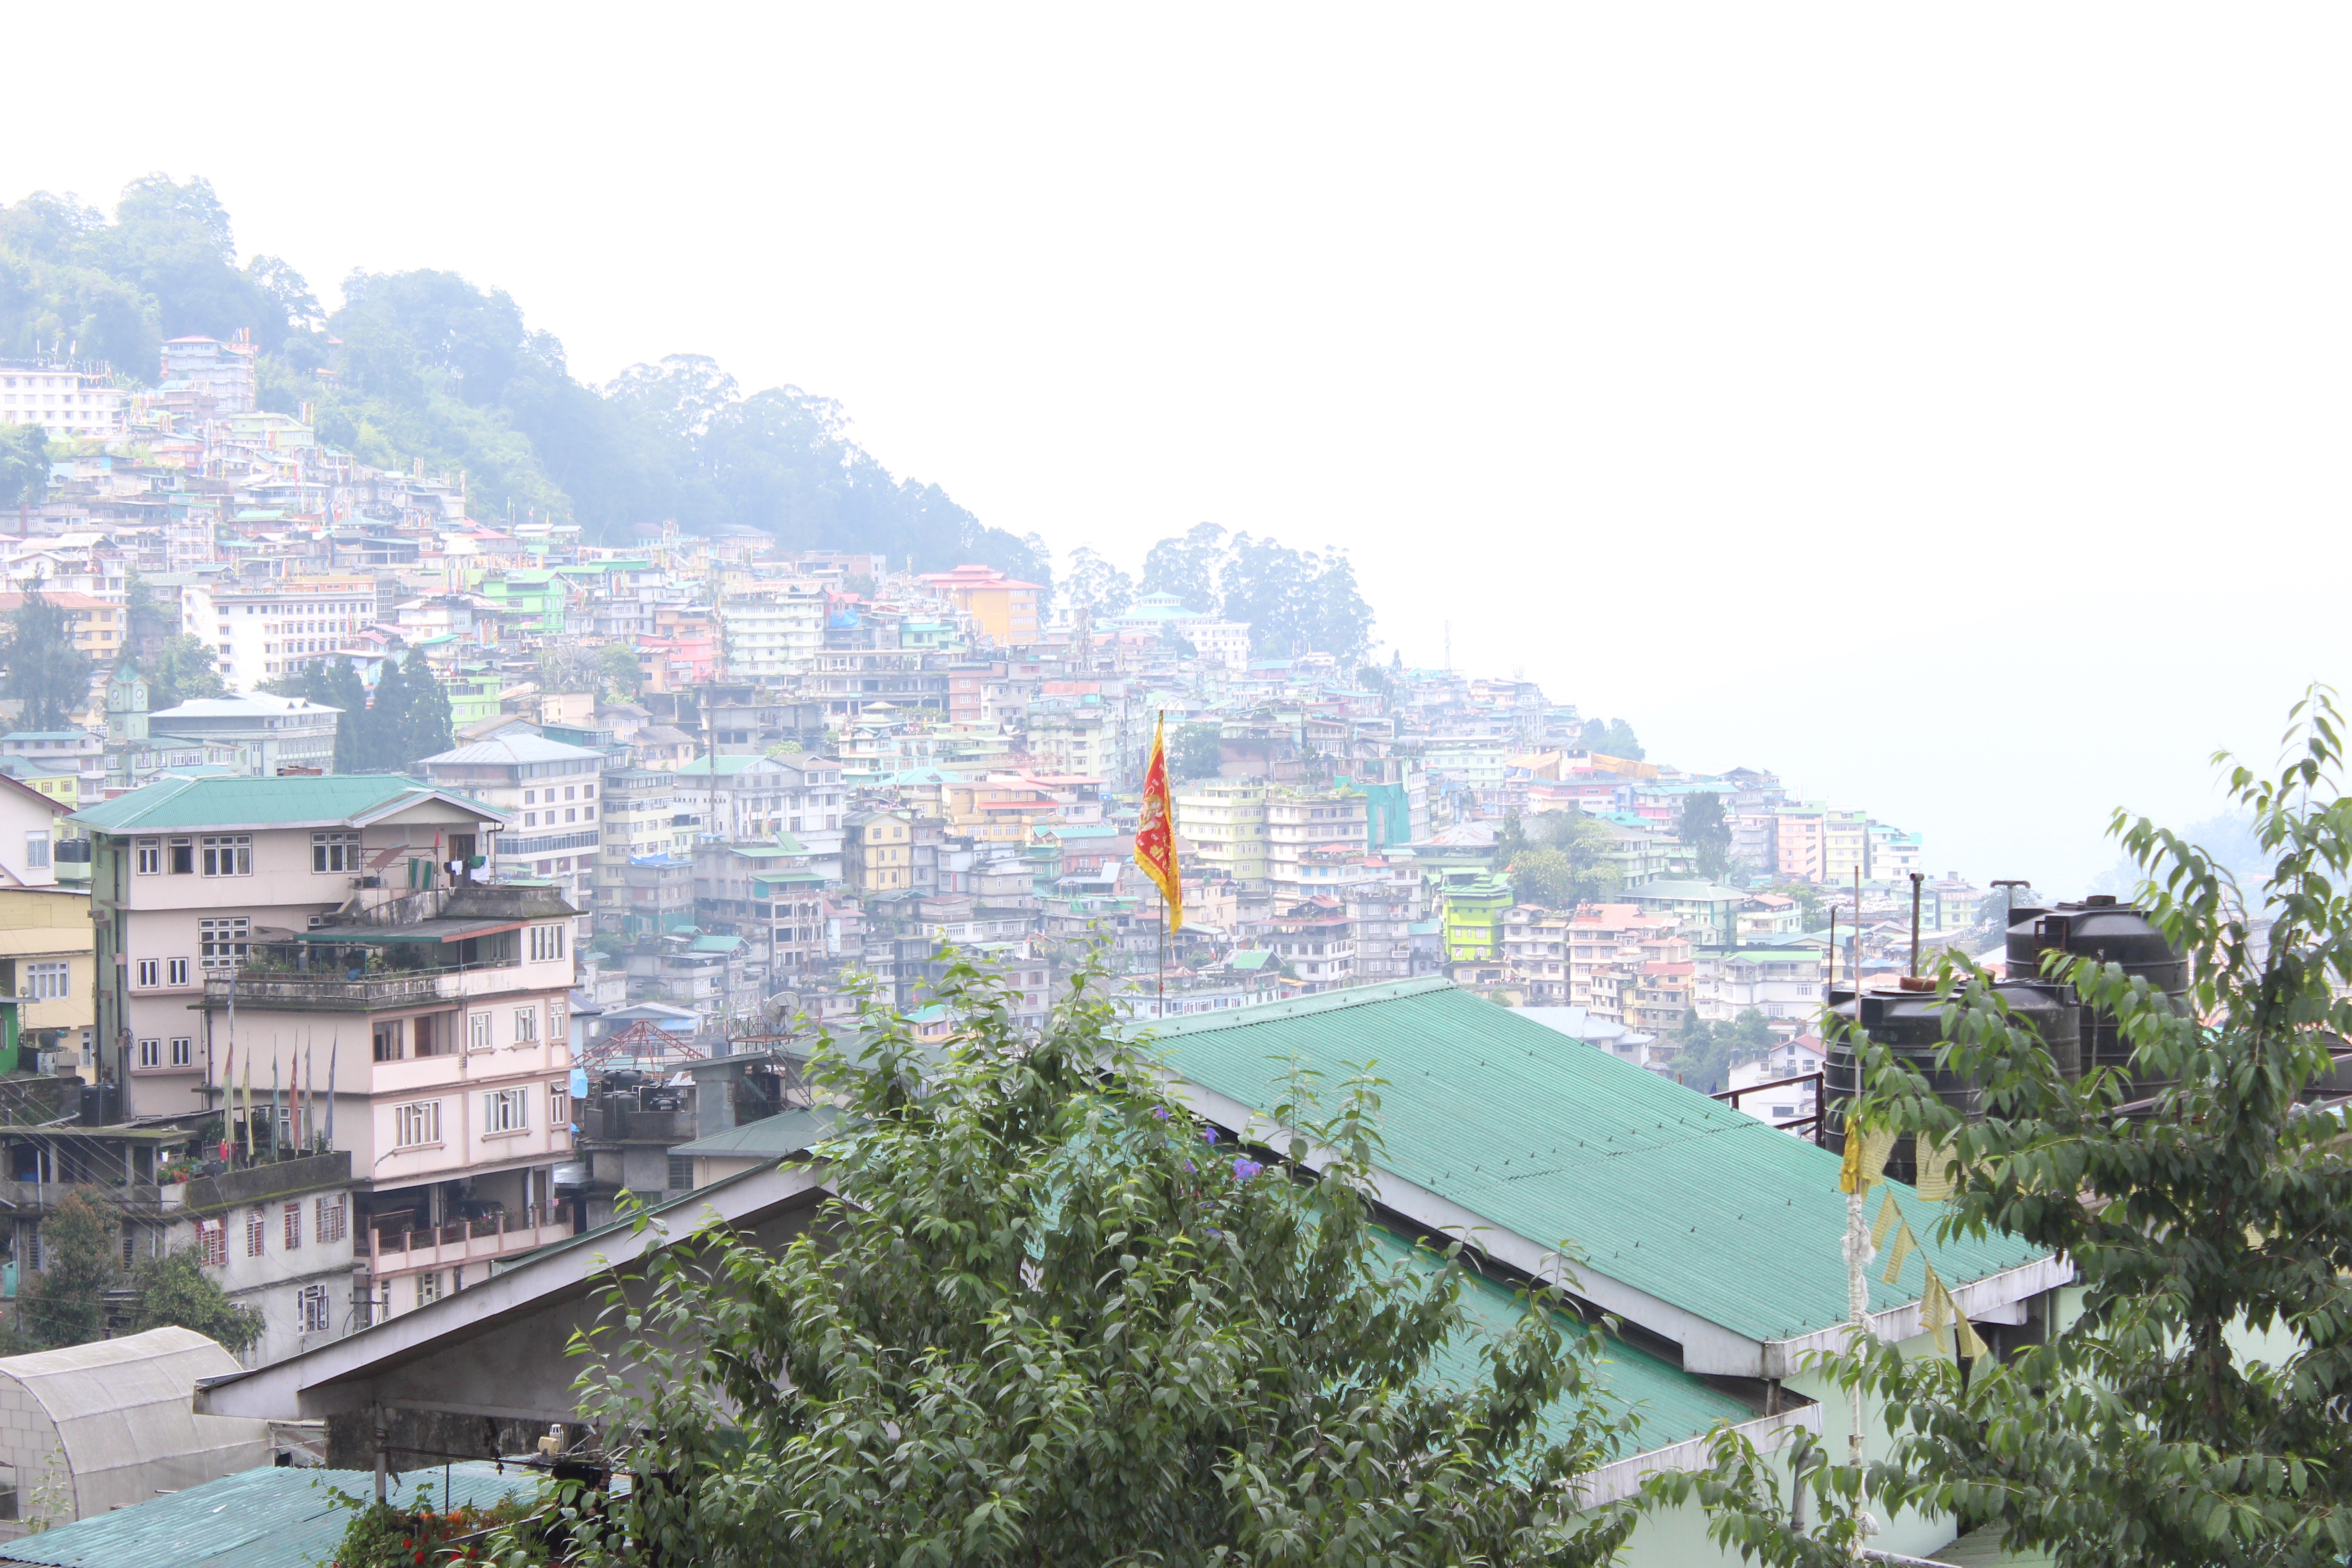
skyline, town, city, cityscape, panorama, downtown, village, property, condominium, neighbourhood, residential area, human settlement